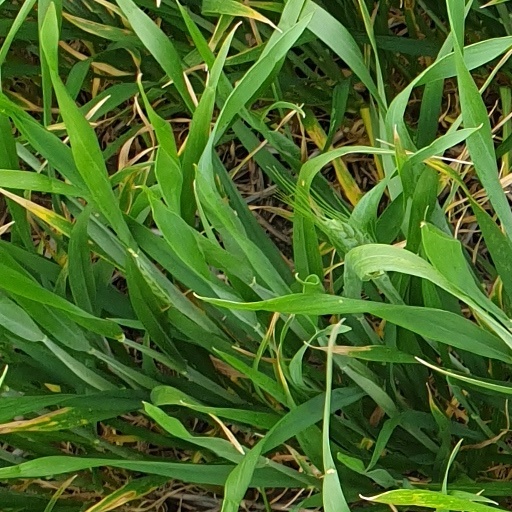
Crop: wheat